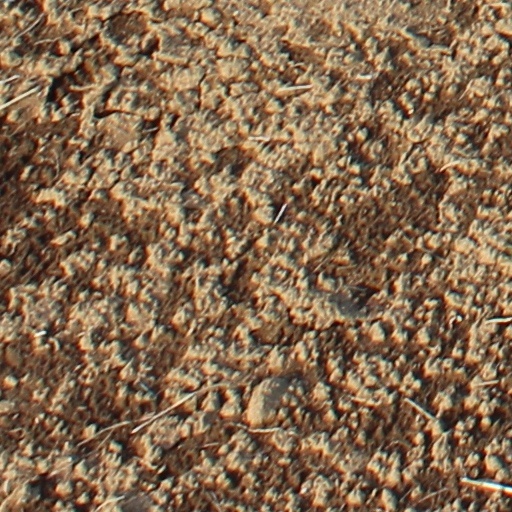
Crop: wheat